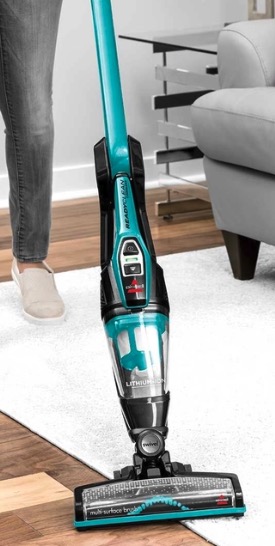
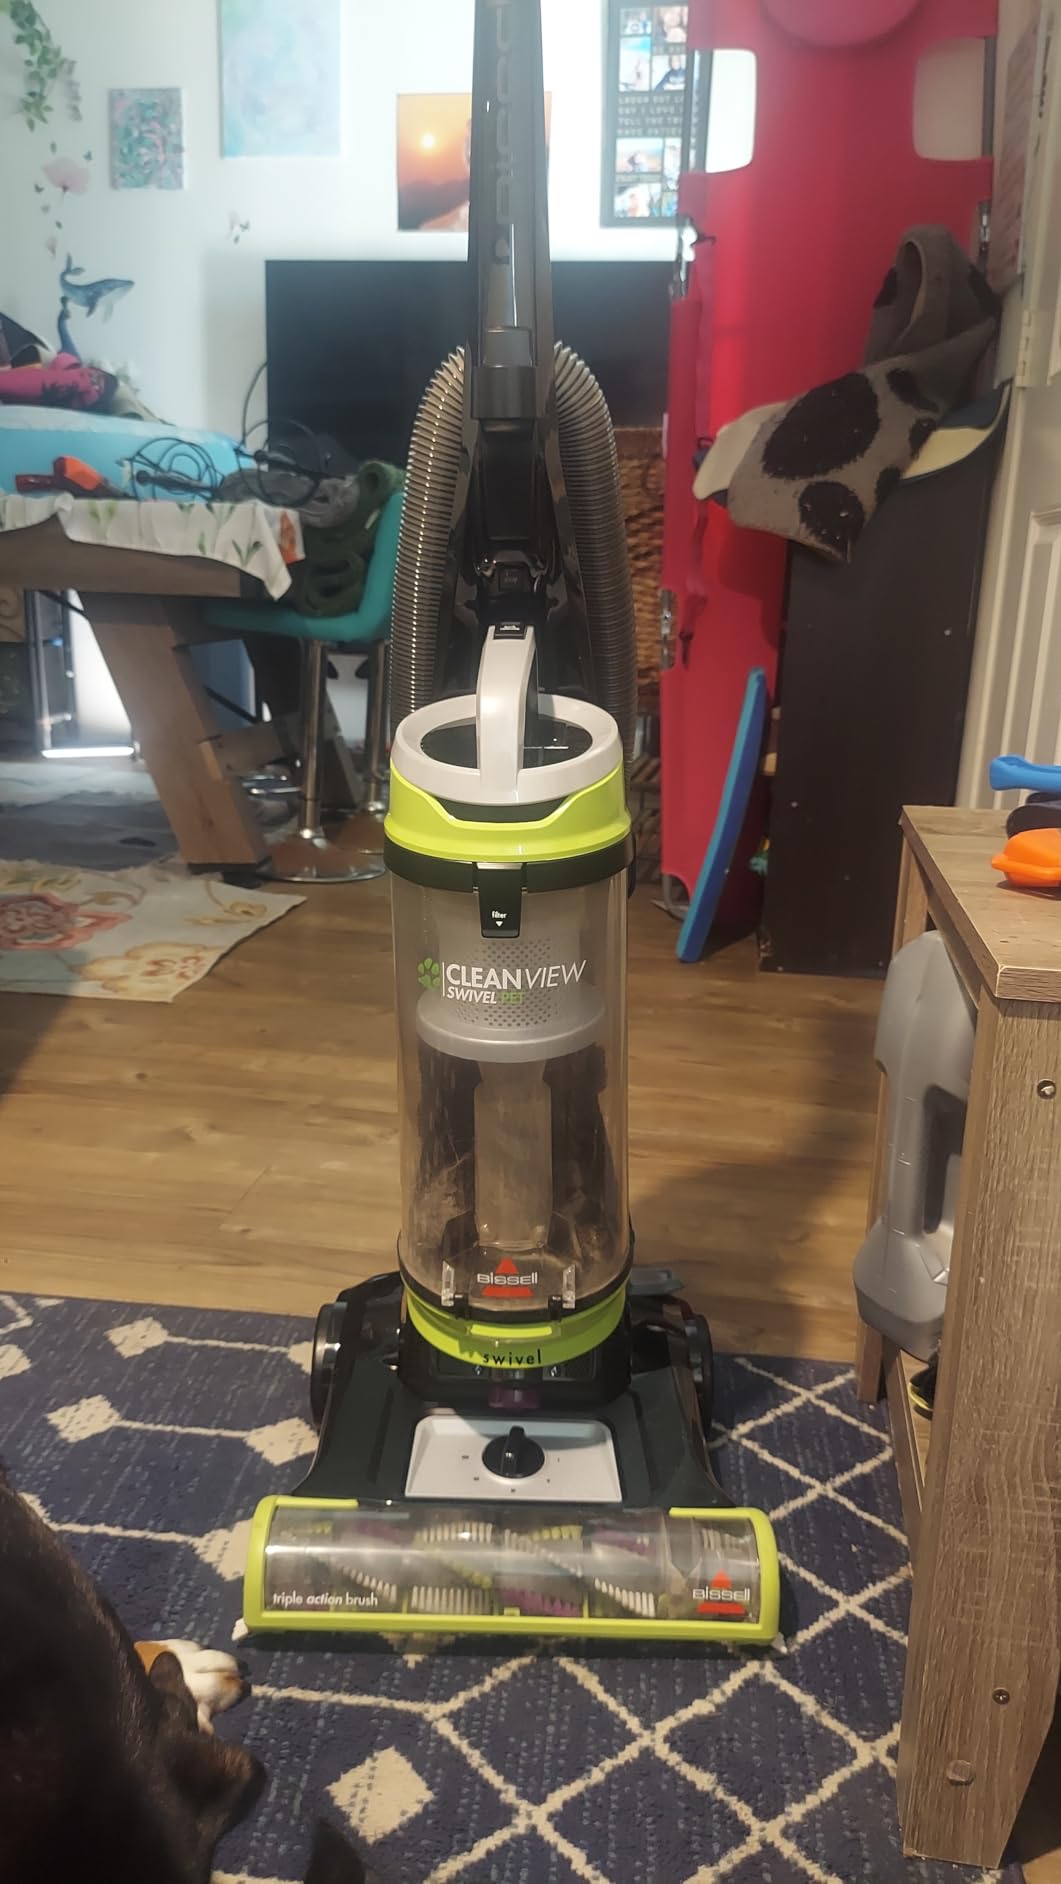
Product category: items_vacuum
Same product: no